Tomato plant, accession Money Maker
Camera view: tilt-top (135 deg); turntable rotation: 90 degrees
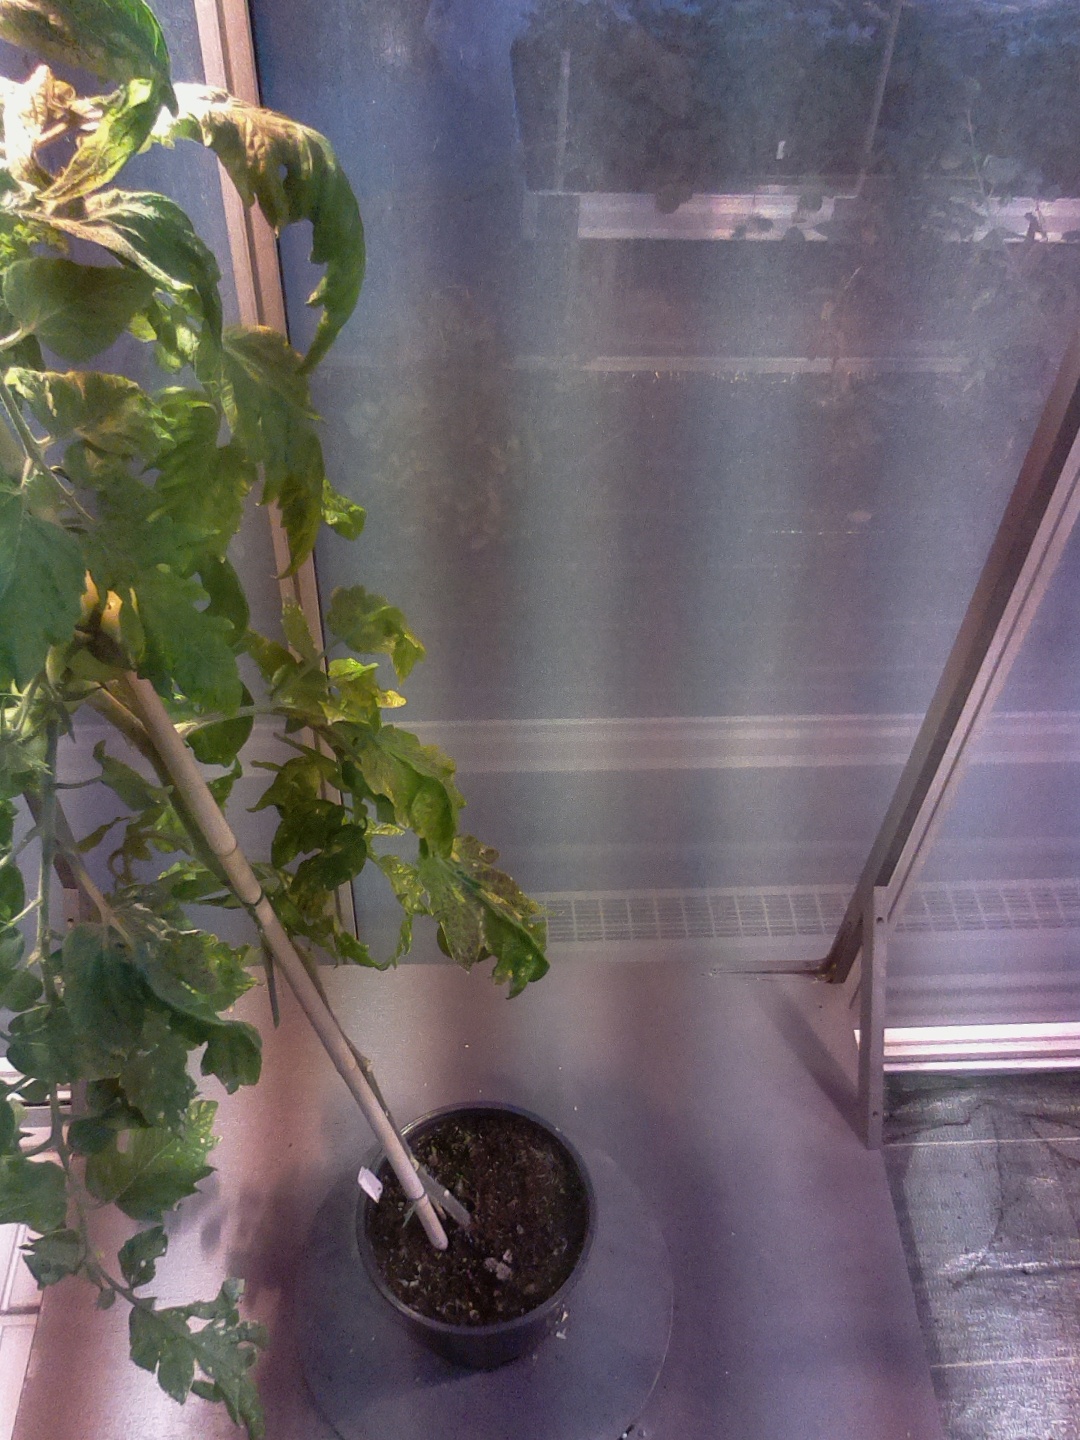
BBCH growth stage 74: 40%-50% of final fruit size